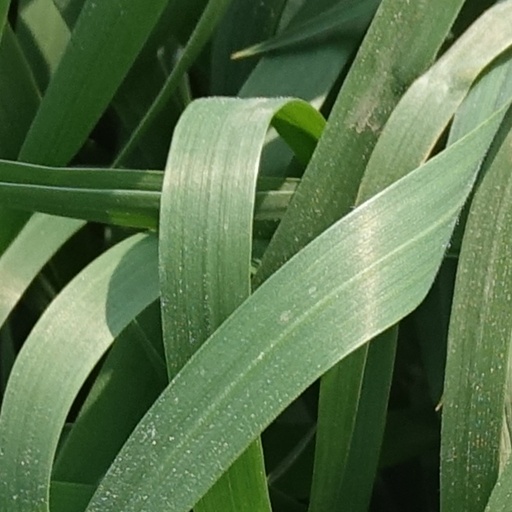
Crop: wheat